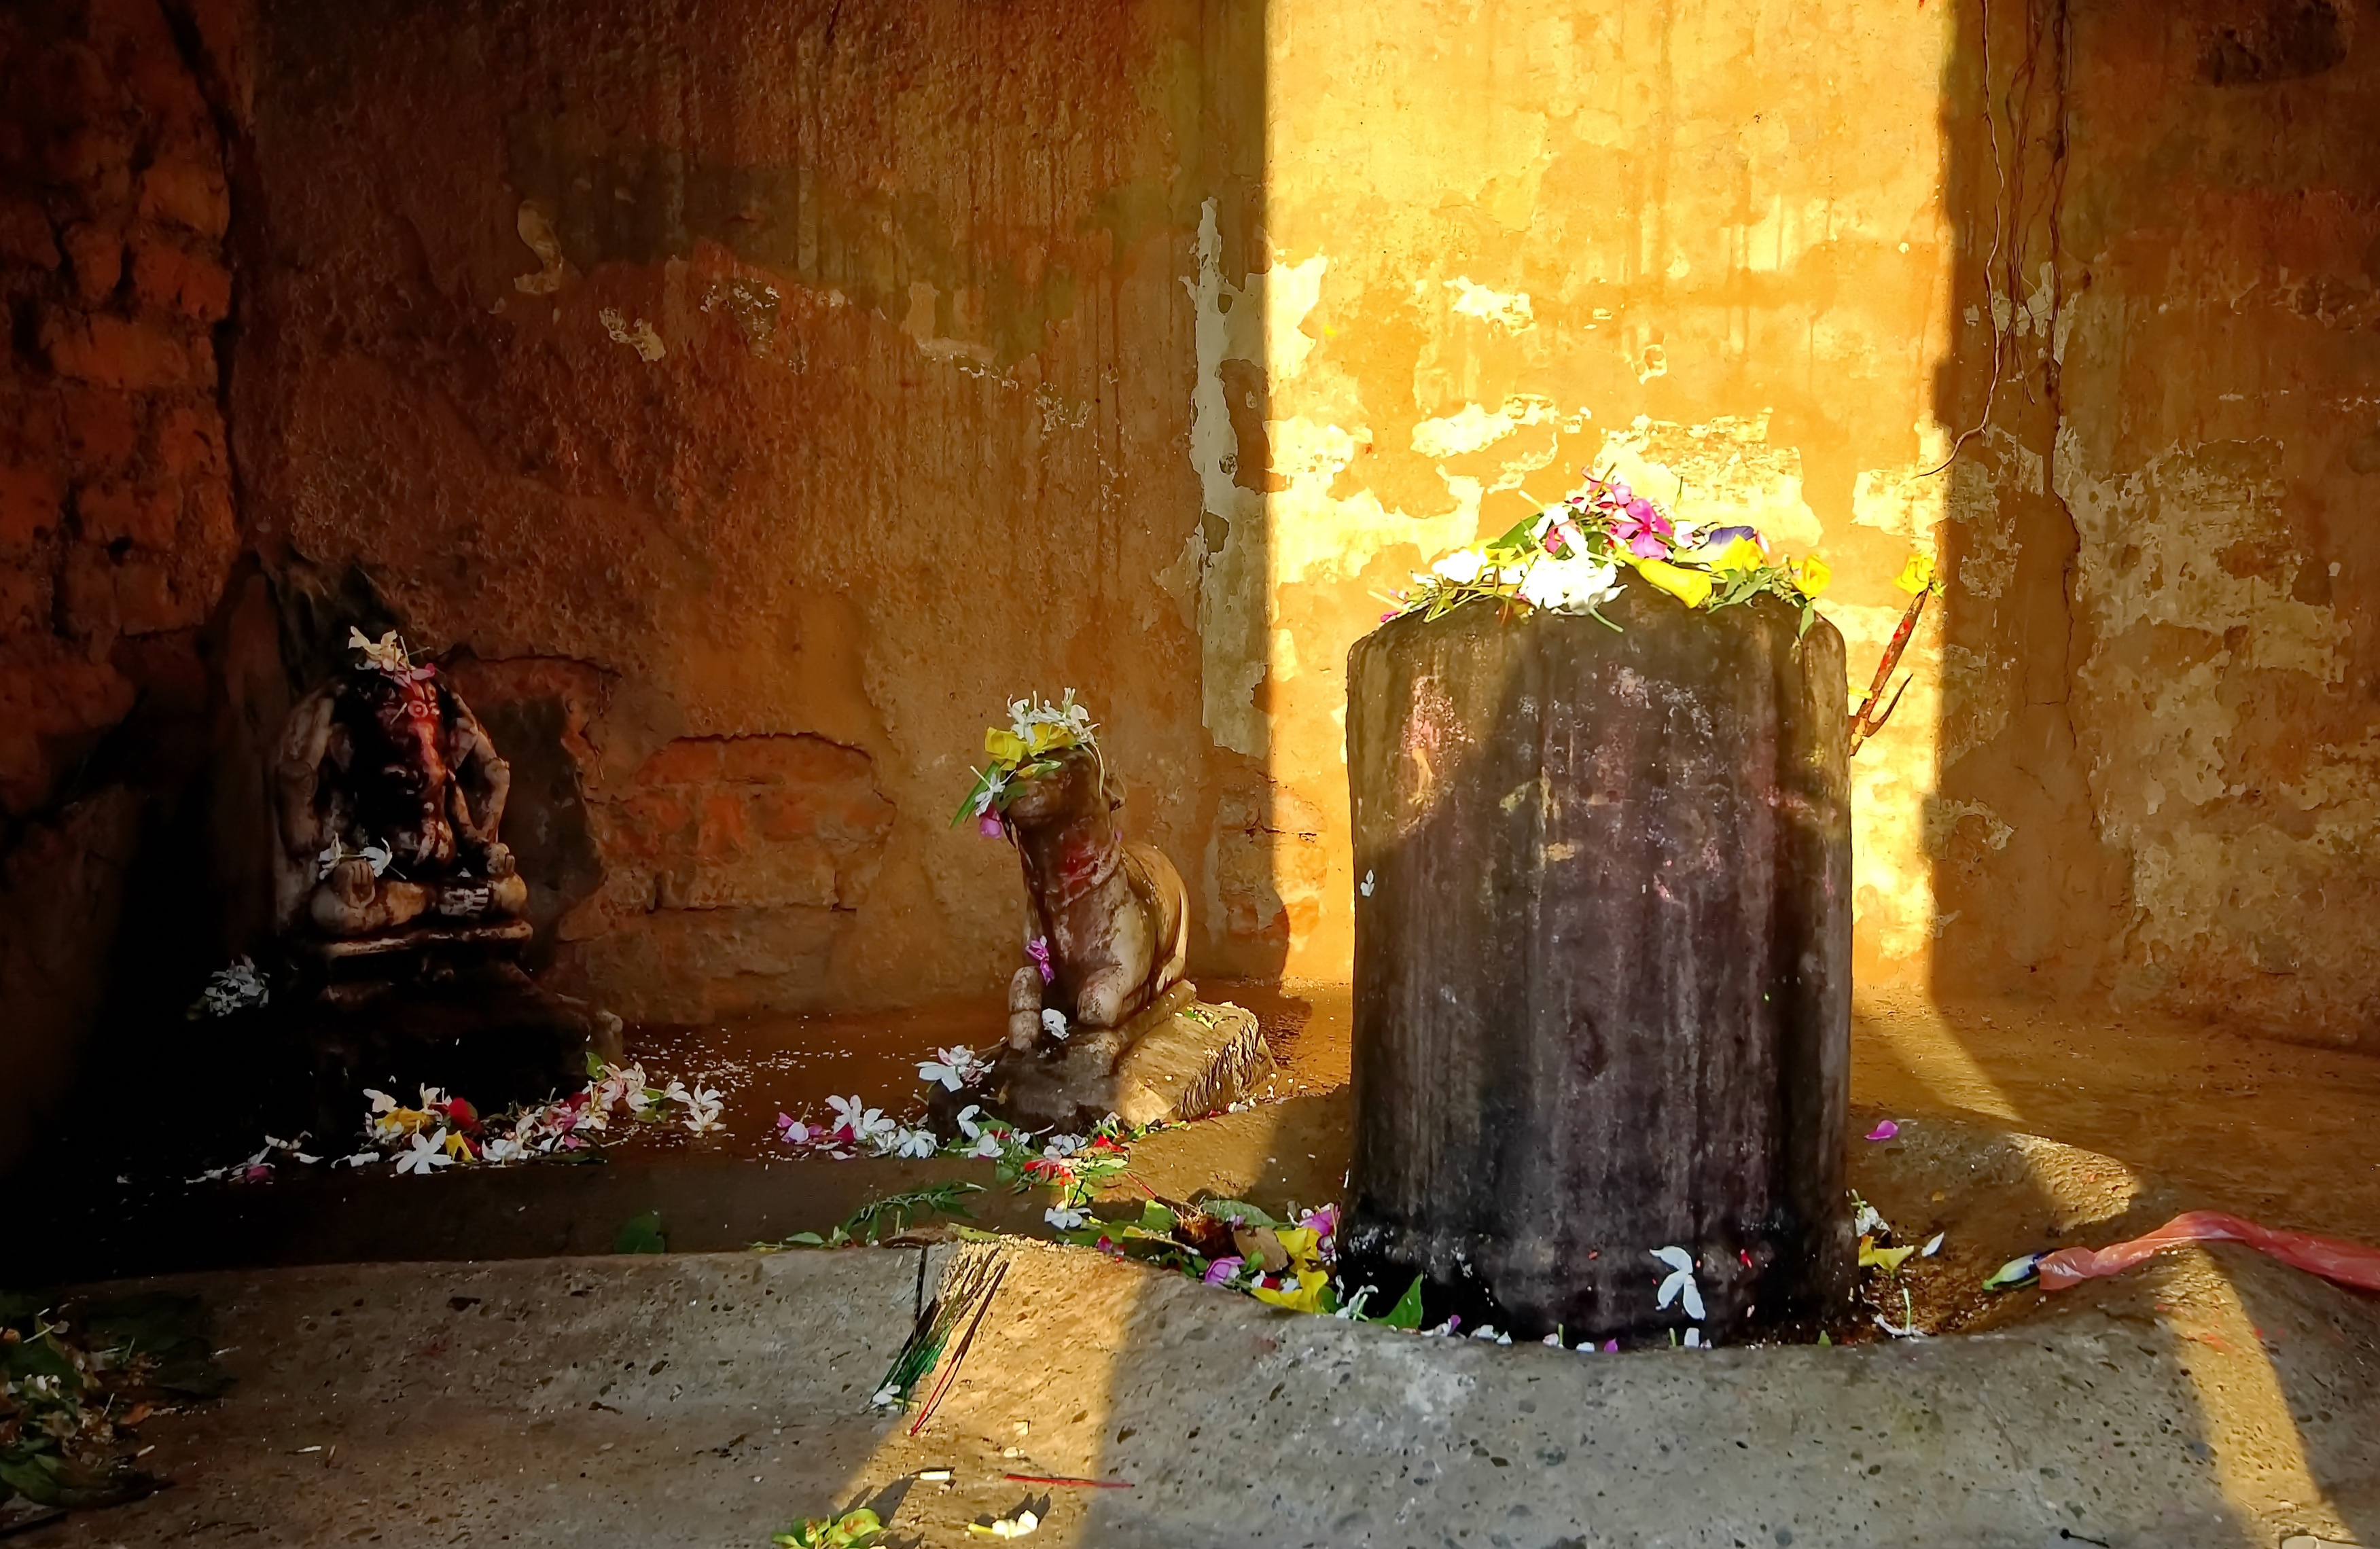
Heritage site: Kudan